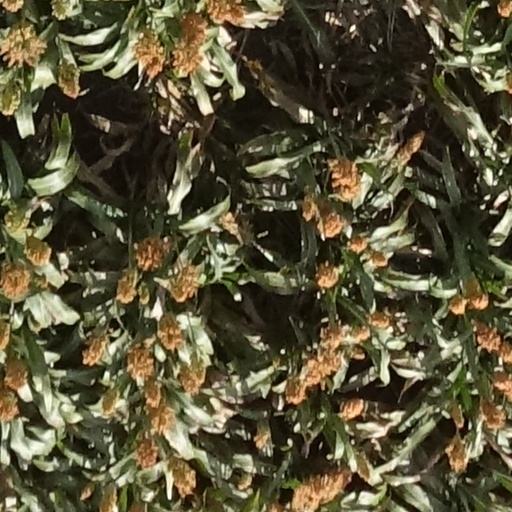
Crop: sorghum